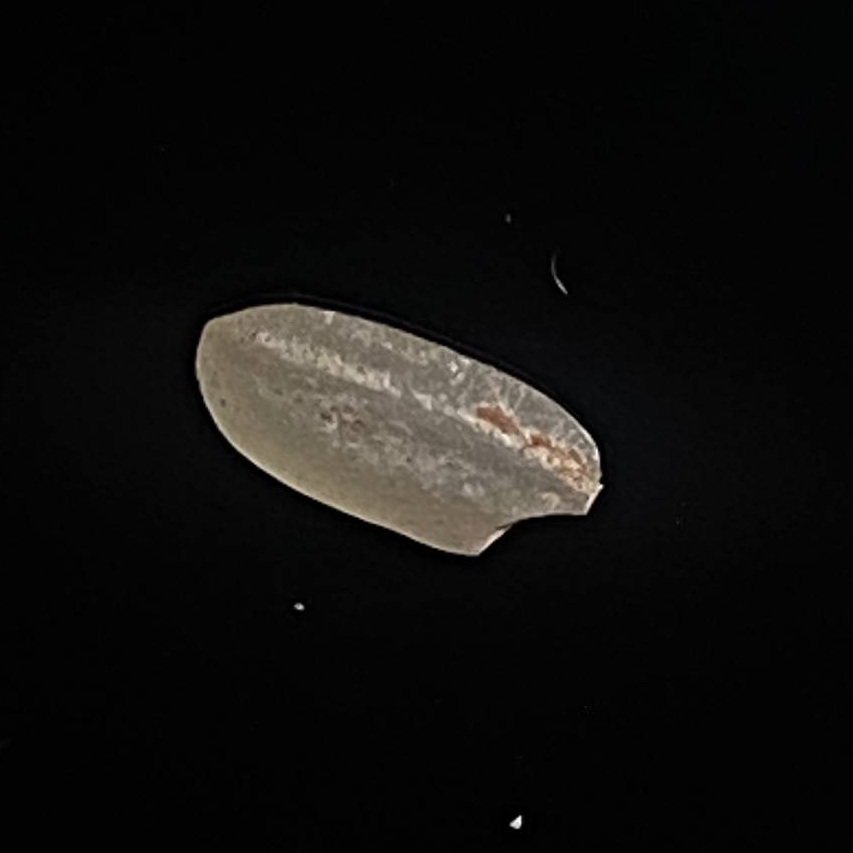
Rice variety: Amon